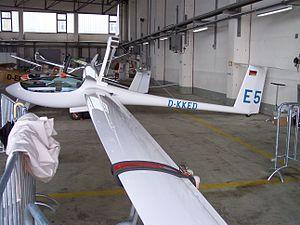
Un motoplaneur est un planeur doté d'un propulseur d'appoint. La Fédération aéronautique internationale le définit comme un « avion capable de vol plané prolongé sans utilisation du propulseur d'appoint dont il est doté ».
Le Lange Antares 20E est un motoplaneur électrique conçu par Axel Lange et fabriqué par la société allemande Lange Flugzeugbau.